Nature Reserve of Ghirardi

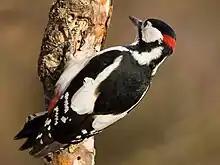
Great spotted woodpecker

This nature reserve hosts many species of birds and mammals, this thanks to its variegated landscape, which is composed of fields, meadows, hedgerows, shrublands and woods.